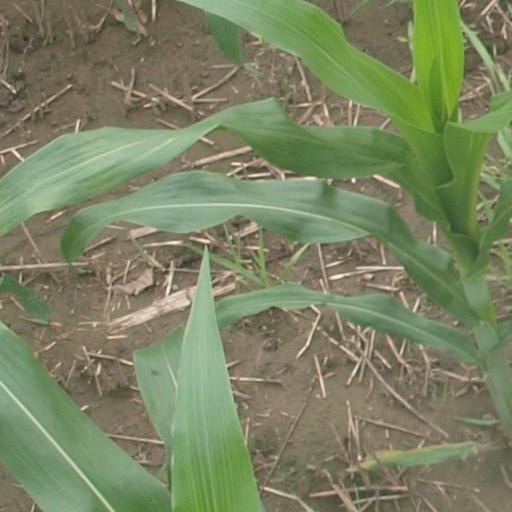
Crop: maize; corn